People's Republic of Bulgaria

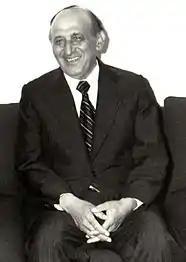
Todor Zhivkov

In the late 1980s, the Communists, like their leader, had grown too feeble to resist the demand for change. Liberal outcry at the breakup of an environmental demonstration in Sofia in October 1989 broadened into a general campaign for political reform. More moderate elements in the Communist leadership reacted by deposing Zhivkov and replacing him with foreign minister Petar Mladenov on 10 November 1989.